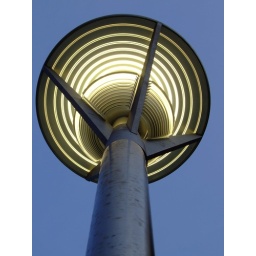
street lamp in a new shopping area